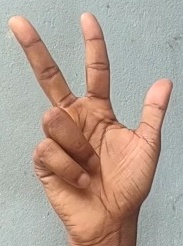
ASL sign: 3